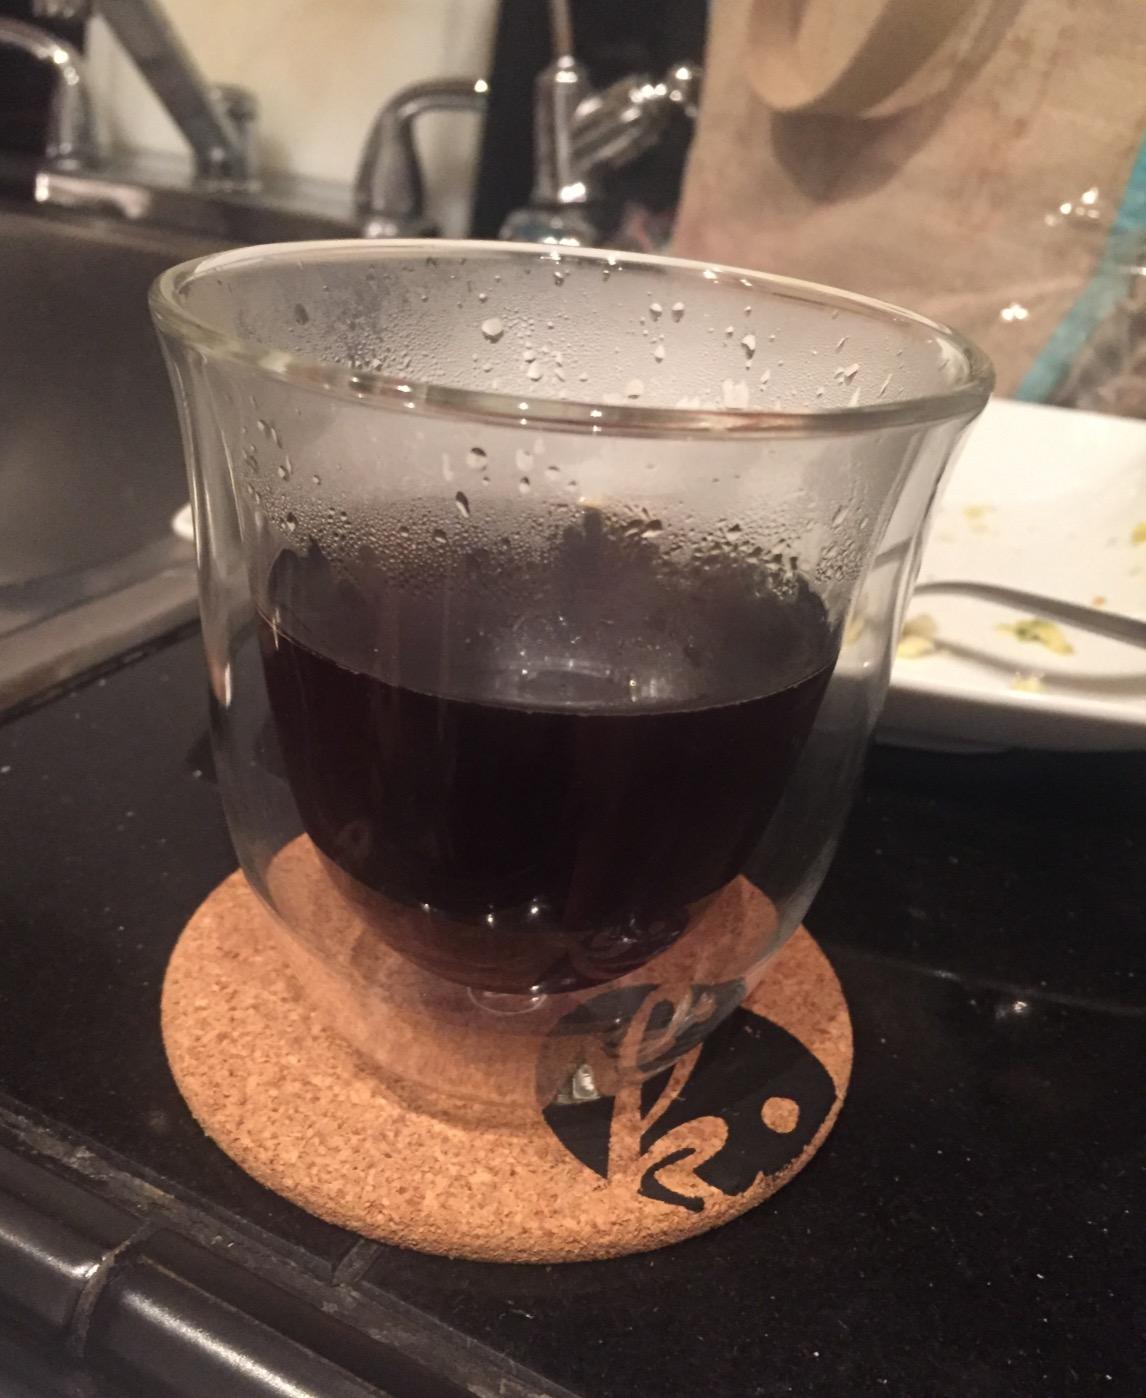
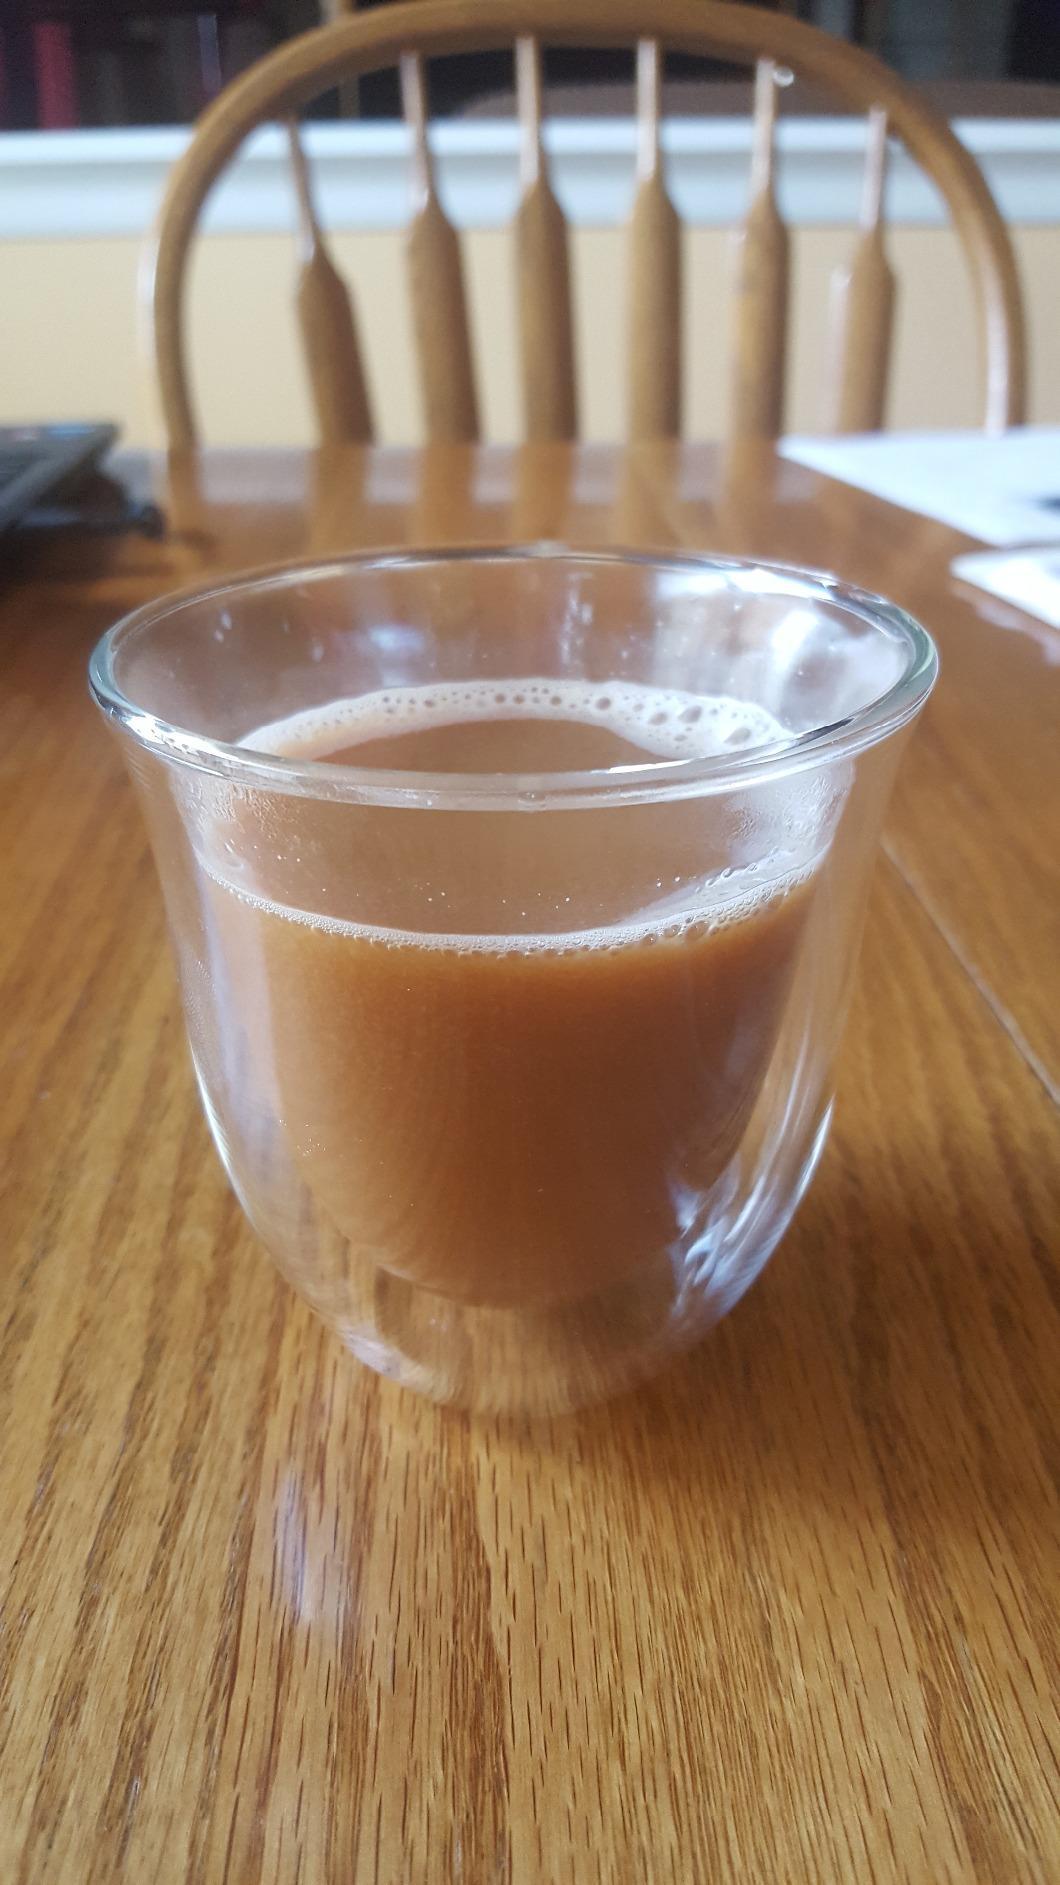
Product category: items_mug
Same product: yes